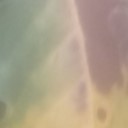
Label: Leaf_rust